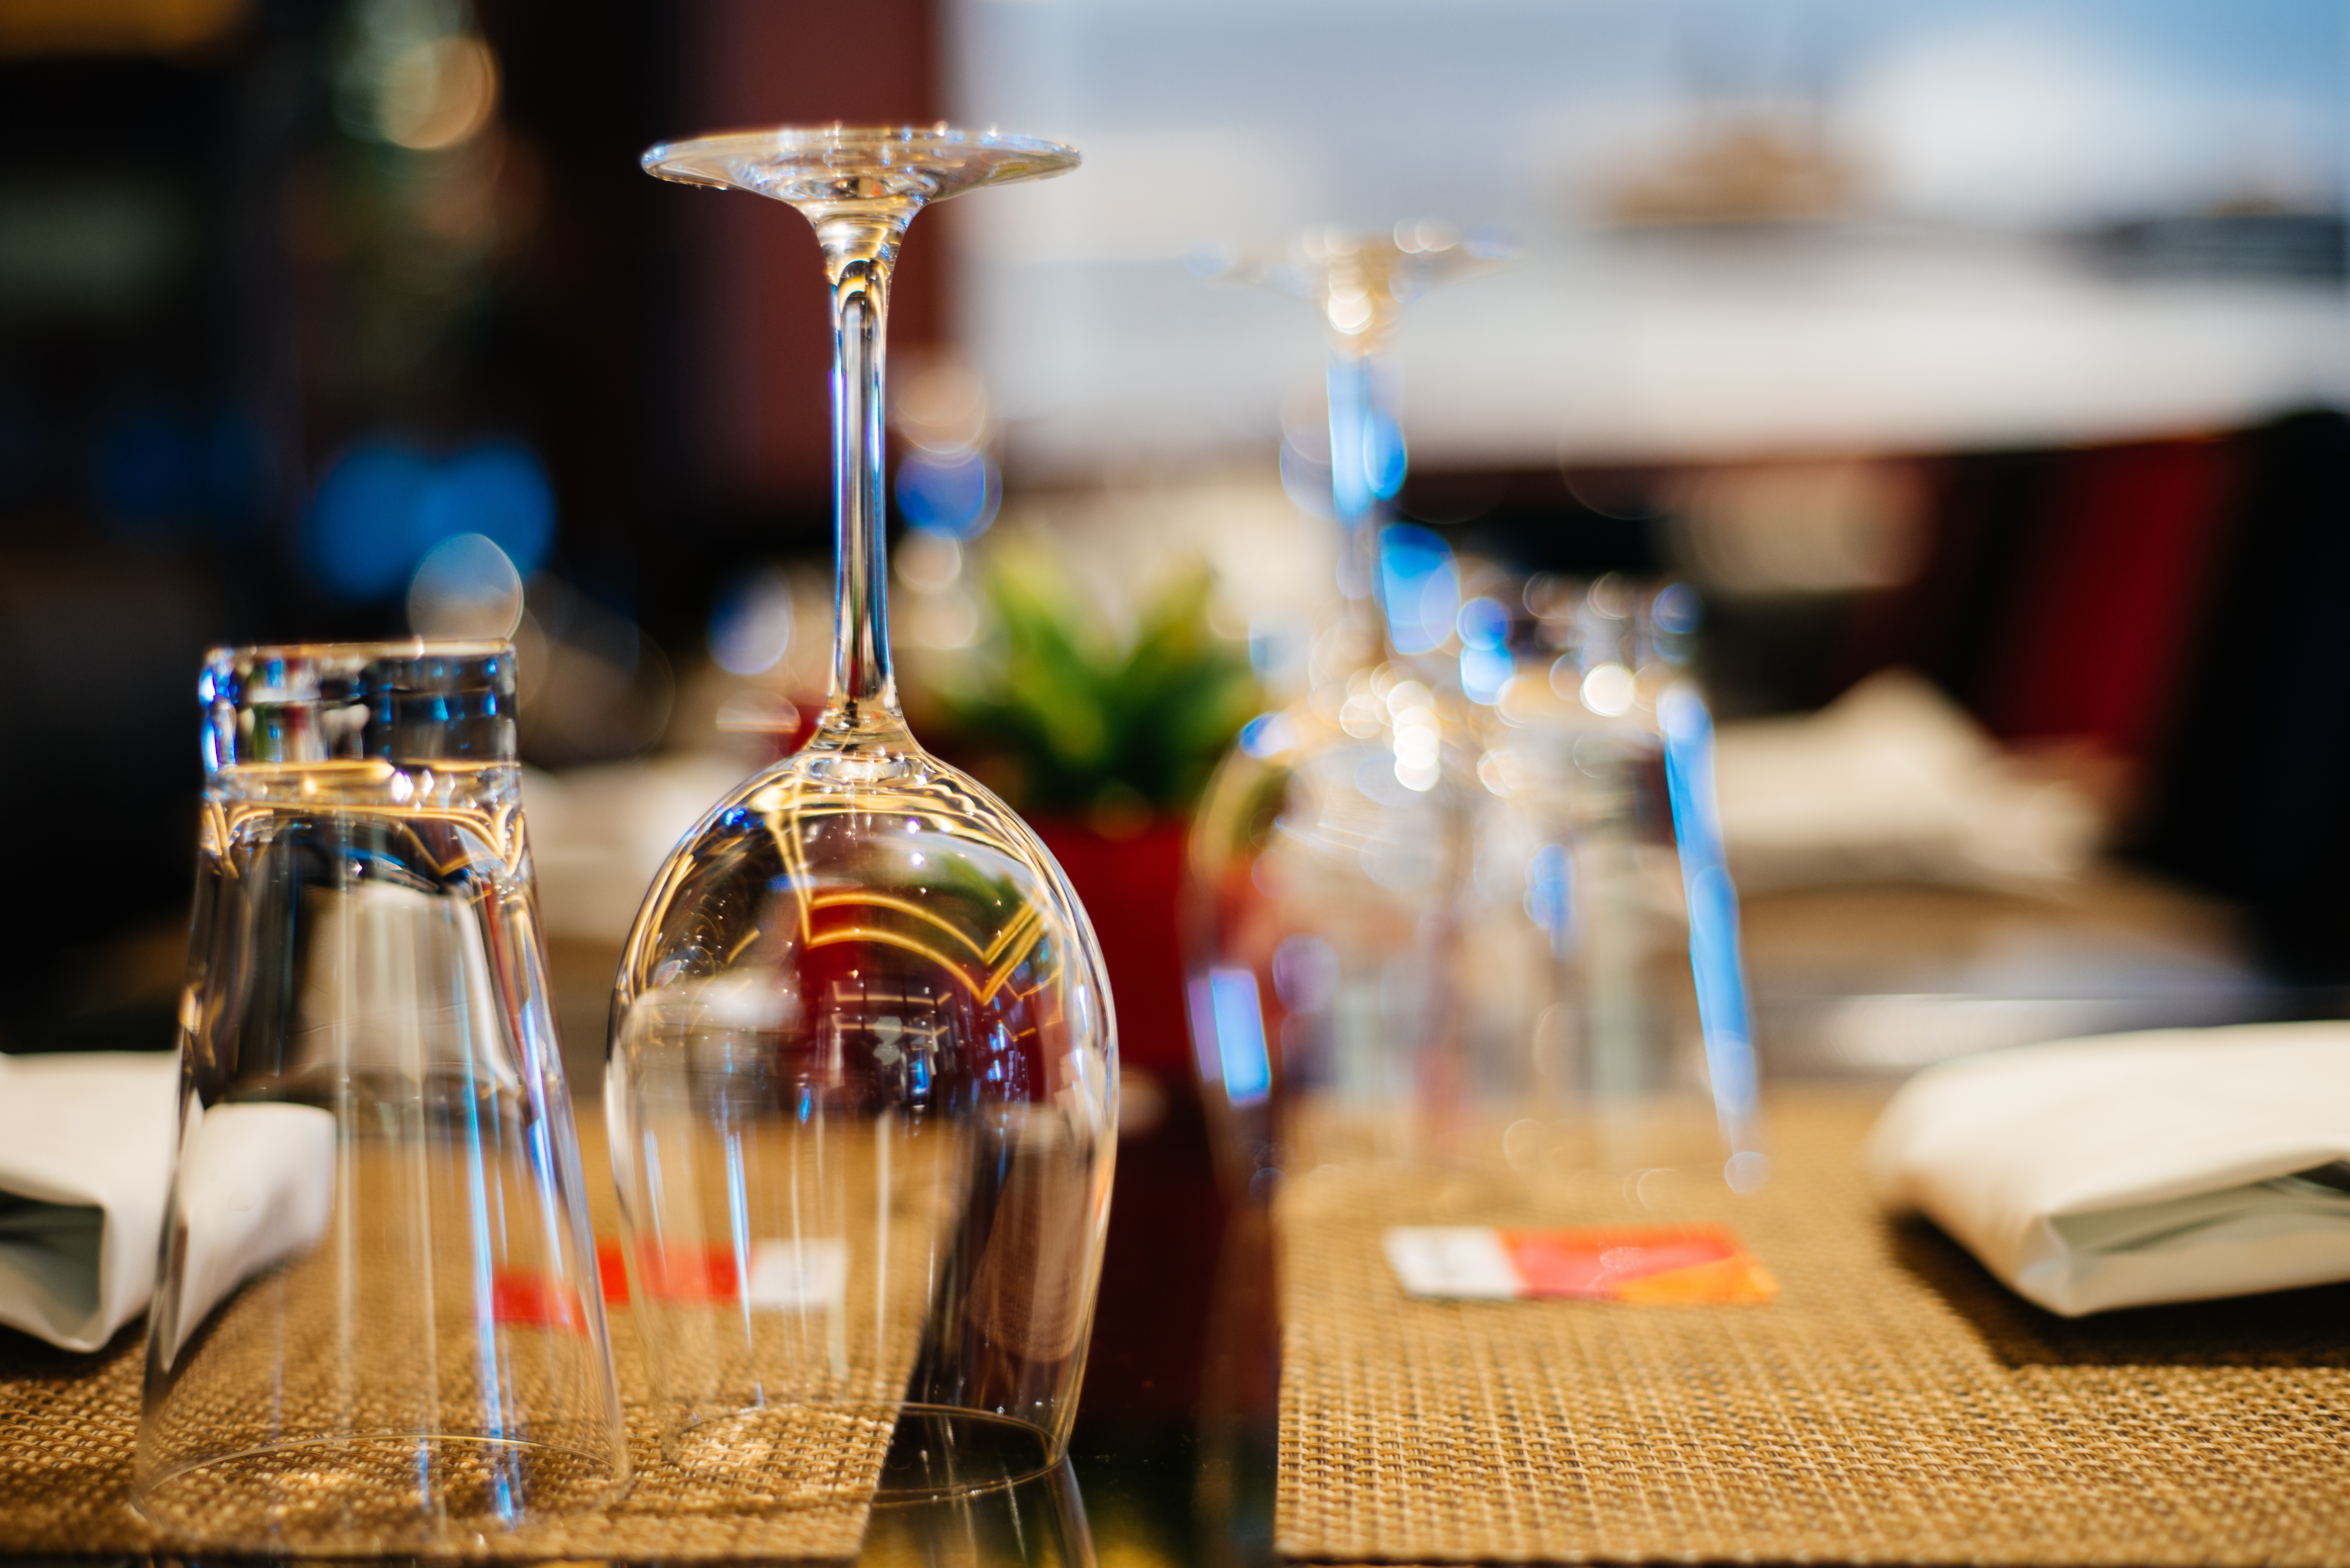
table, wine, glass, restaurant, decoration, drink, bottle, lunch, tableware, alcohol, tablecloth, glass bottle, wine glass, eating, dining, glasses, dinner, liqueur, dine, setting, polished, neat, stemware, distilled beverage, drinkware